Marangga

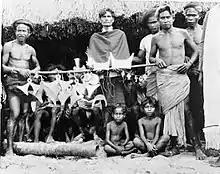
The Anakalang tribe of west Sumba displayed a number of marangga and other Sumba objects e.g. the mamuli. These are valuable objects made of precious metals e.g. gold and silver.

Marangga are precious metal valuable of the Sumba people of Sumba Island, Indonesia. They are found in the megalithic culture of the western Sumba people, e.g. the Anakalang society. They have the shape of a twisted metal sheet with a broadened end that has the shape of an axe. The marangga of Sumba is worn hung to the neck as a pendant, forming a kind of chest plate.